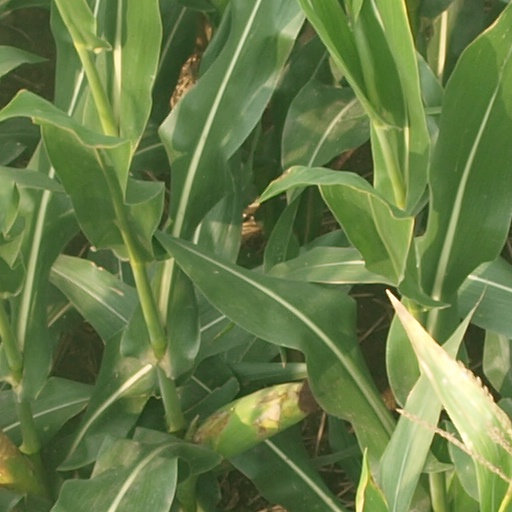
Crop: maize; corn